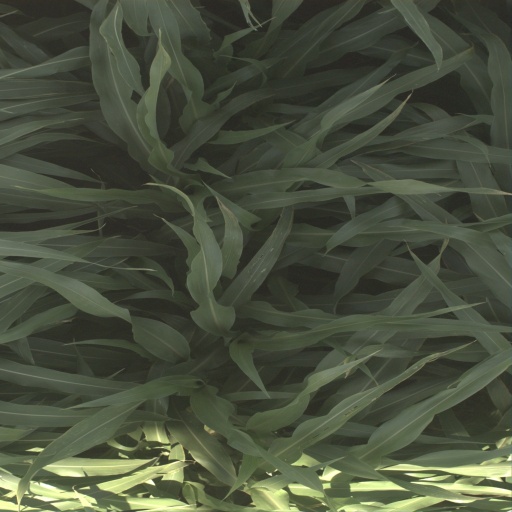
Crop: sorghum